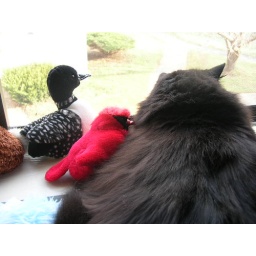
A duck and a cardinal settle in by Shere Khan's side to watch the birds.